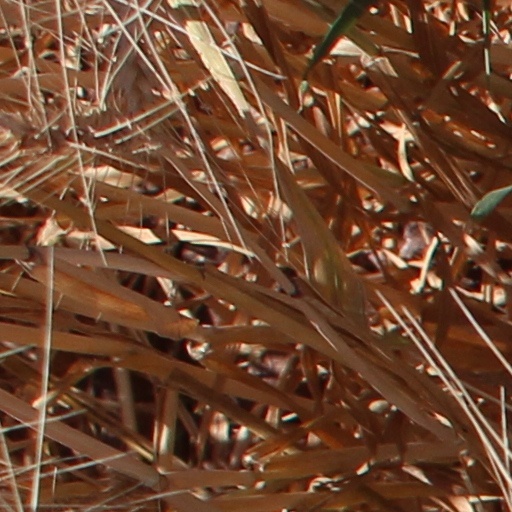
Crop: wheat